Adam Virgo

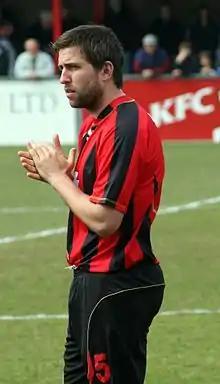
Virgo in 2010

Adam John Virgo (born 25 January 1983) is a former professional footballer, who now works as a pundit and commentator.